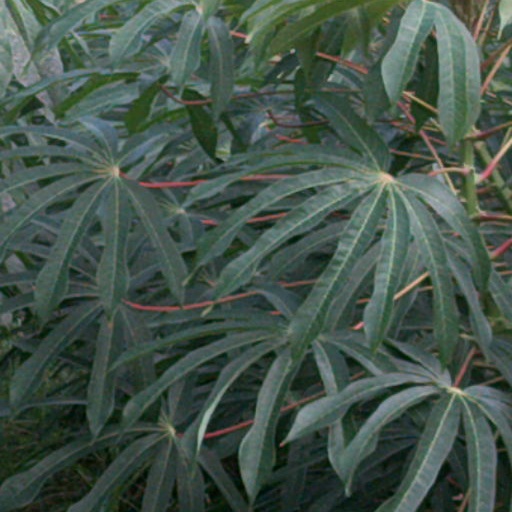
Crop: cassava